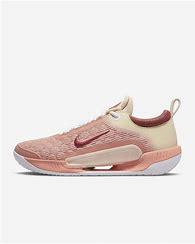
Brand: Nike
Model: Court Zoom NXT